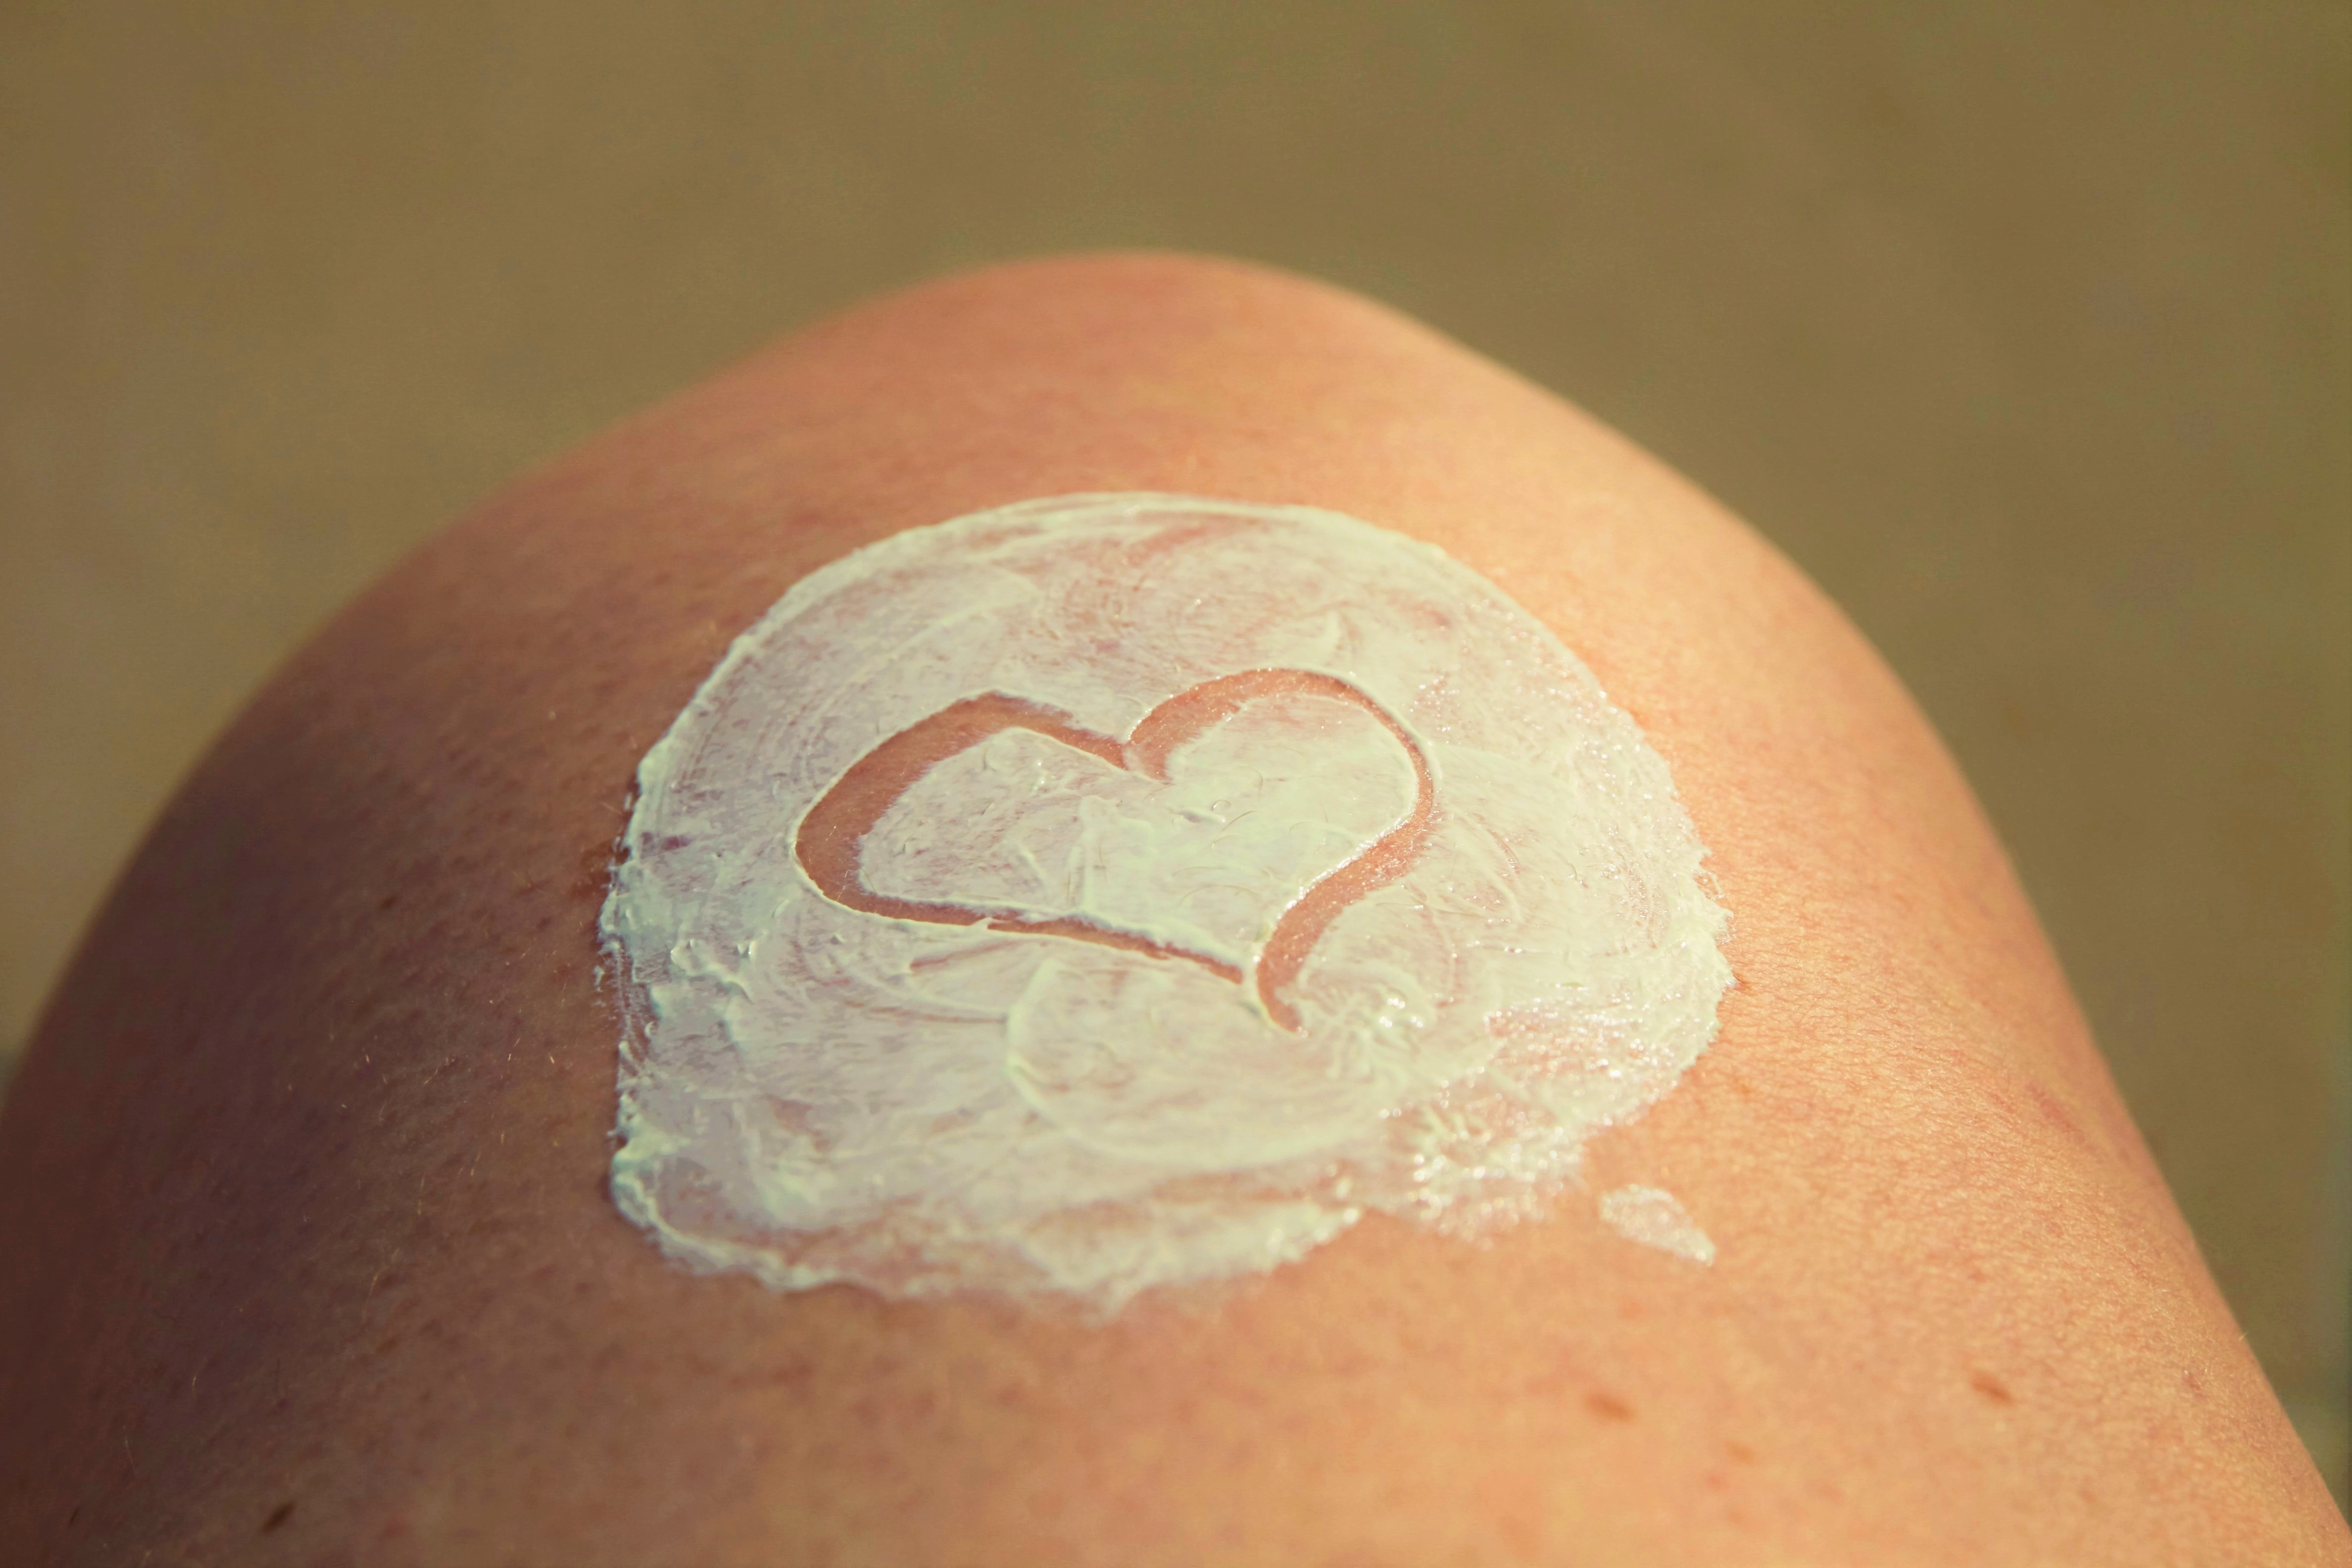
hand, blur, heart, finger, macro, care, ear, arm, nail, cream, lip, close up, human body, nose, focus, eye, head, skin, organ, skincare, macro photography, lotion